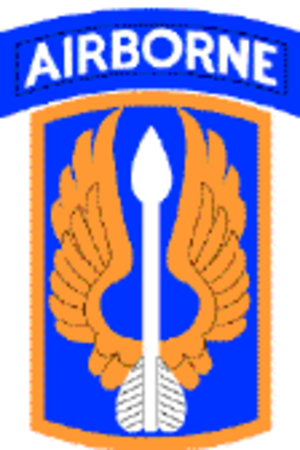
Fort Bragg est une base militaire américaine de l'United States Army qui est située dans les comtés de Cumberland et de Hoke en Caroline du Nord, près de la ville de Fayetteville. Elle est la plus grande base d'entraînement de commandos au monde avec ses 49 km².